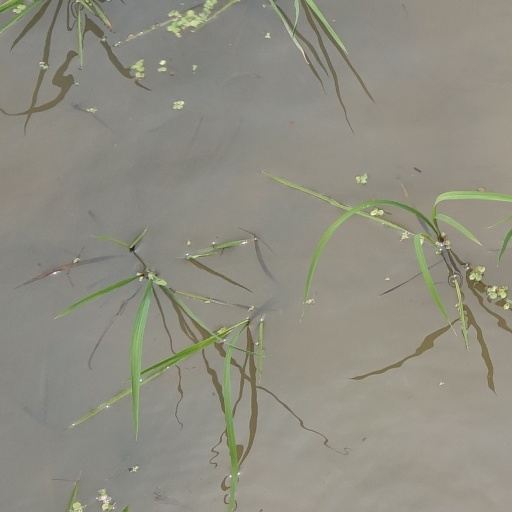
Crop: rice